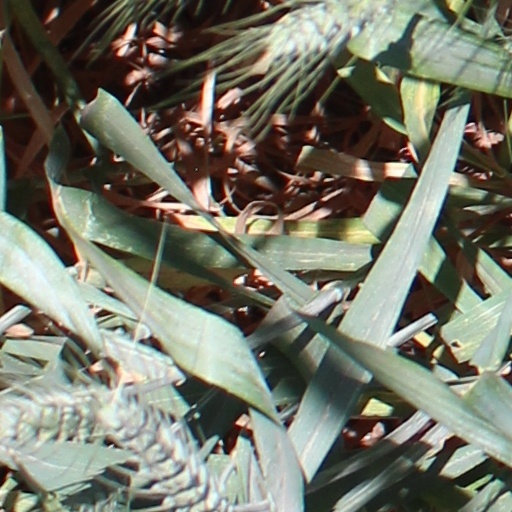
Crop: wheat